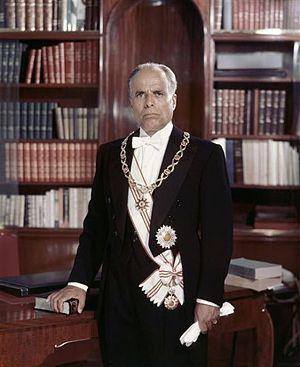
La Tunisie, en forme longue la République tunisienne, est un État d'Afrique du Nord bordé au nord et à l'est par la mer Méditerranée, à l'ouest par l'Algérie avec 965 kilomètres de frontière commune et au sud-sud-est par la Libye avec 459 kilomètres de frontière. Sa capitale Tunis est située dans le nord-est du pays, au fond du golfe du même nom. Plus de 30 % de la superficie du territoire est occupée par le désert du Sahara, le reste étant constitué de régions montagneuses et de plaines fertiles.
Le président de la République tunisienne est le chef d'État en Tunisie depuis l'instauration de la fonction le 25 juillet 1957. À ce titre, il dirige le pouvoir exécutif avec un gouvernement présidé par le chef du gouvernement. Selon l'article 77 de la Constitution républicaine du 10 février 2014, il assure également le haut commandement des forces armées. Il est élu au suffrage universel direct pour un mandat de cinq ans, renouvelable une seule fois.
La crise de Bizerte est un conflit diplomatique et militaire opposant, durant l'été 1961, la France et la Tunisie devenue indépendante le 20 mars 1956. Il se joue autour du sort de la base navale militaire de Bizerte restée en mains françaises et de sa rétrocession à la Tunisie. Après des tensions diplomatiques commencées en mai lors du démarrage de travaux d'extension de la piste de la base, les tensions arrivent à leur paroxysme et tournent à l'affrontement militaire lors des journées du 19 au 22 juillet. Bien que les forces en présence soient disproportionnées, le conflit tourne rapidement à l'avantage des forces françaises et l'utilisation de volontaires sans formation militaire se traduit par un nombre important de victimes civiles.